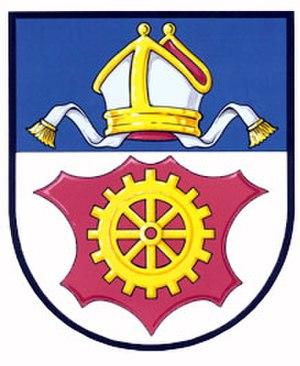
Slavičín est une ville du district de Zlín, dans la région de Zlín, en République tchèque. Sa population s'élevait à 6 537 habitants en 2018.